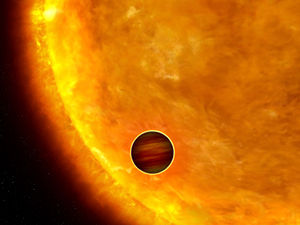
Exoplanet / Påvisning af exoplaneter
En tegning der viser en planetpassage eller planettransit.
En exoplanet, eksoplanet eller ekstrasolar planet er en planet, der kredser om en anden stjerne end Solen. Igennem flere århundreder har mennesker spekuleret på om, og i givet fald hvor mange, sådanne planeter der findes, men først i 1990'erne var observationsteknikken tilstrækkelig forfinet til at man kunne påvise exoplaneter. Til gengæld er det sidenhen gået stærkt; siden 2002 er der gjort 20 nye opdagelser om året og flere gange højere de sidste par år, og pr. 4. april 2014 kender man til 1780 exoplaneter. Astronomer kender i øjeblikket over 5000 exoplanter, der på nuværende tidspunkt kræver en dybere analyse før de kan blive publiceret.